All Time Low

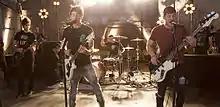
All Time Low performing in 2012

The band returned to the UK on January 12, 2012. supported by The Maine and We Are The In Crowd and toured until February 4. Several of these dates sold out, so more dates were added. All Time Low also played the Warped Tour (June–August 2012) and the Reading and Leeds Festival (August 2012).